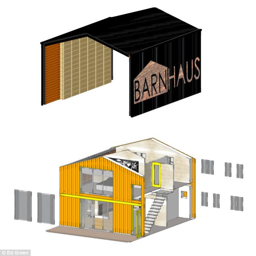
the house can be adapted to the buyer , making it their own perfect home